Brownsville, Texas

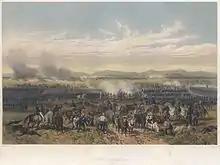
The Battle of Palo Alto was fought on May 8, 1846

On April 25, 1846, Captain Seth B. Thornton received reports of Mexican troops crossing the Rio Grande. Thornton and 63 U.S. dragoons moved to Rancho de Carricitos and discovered several houses in the area. Mexican General Anastasio Torrejón crossed the Rio Grande the previous day. He commanded 1,600 cavalry and infantry troops to surround Thornton's troops in fractions. Due to heavy force from Torrejón's troops, Thornton's troops surrendered. Eleven American casualties were reported; 45 troops and Thornton were held as prisoners. Reports of the incident were sent to President James K. Polk, who announced, "American blood has been spilled upon the American territory." On May 13, the United States Congress declared war against Mexico.